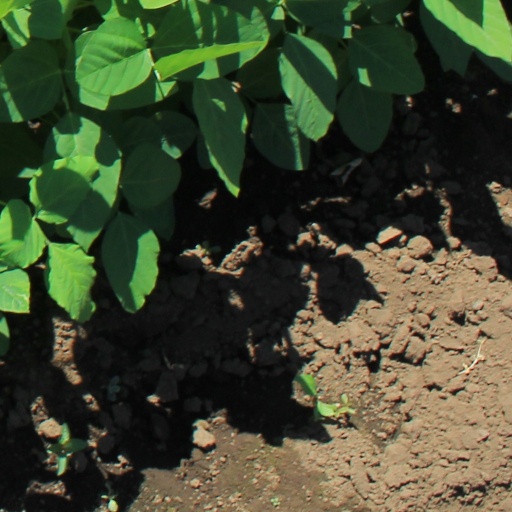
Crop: soybean